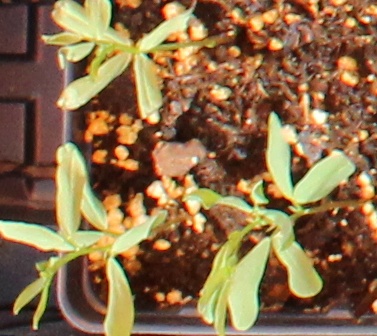
Label: Lentil